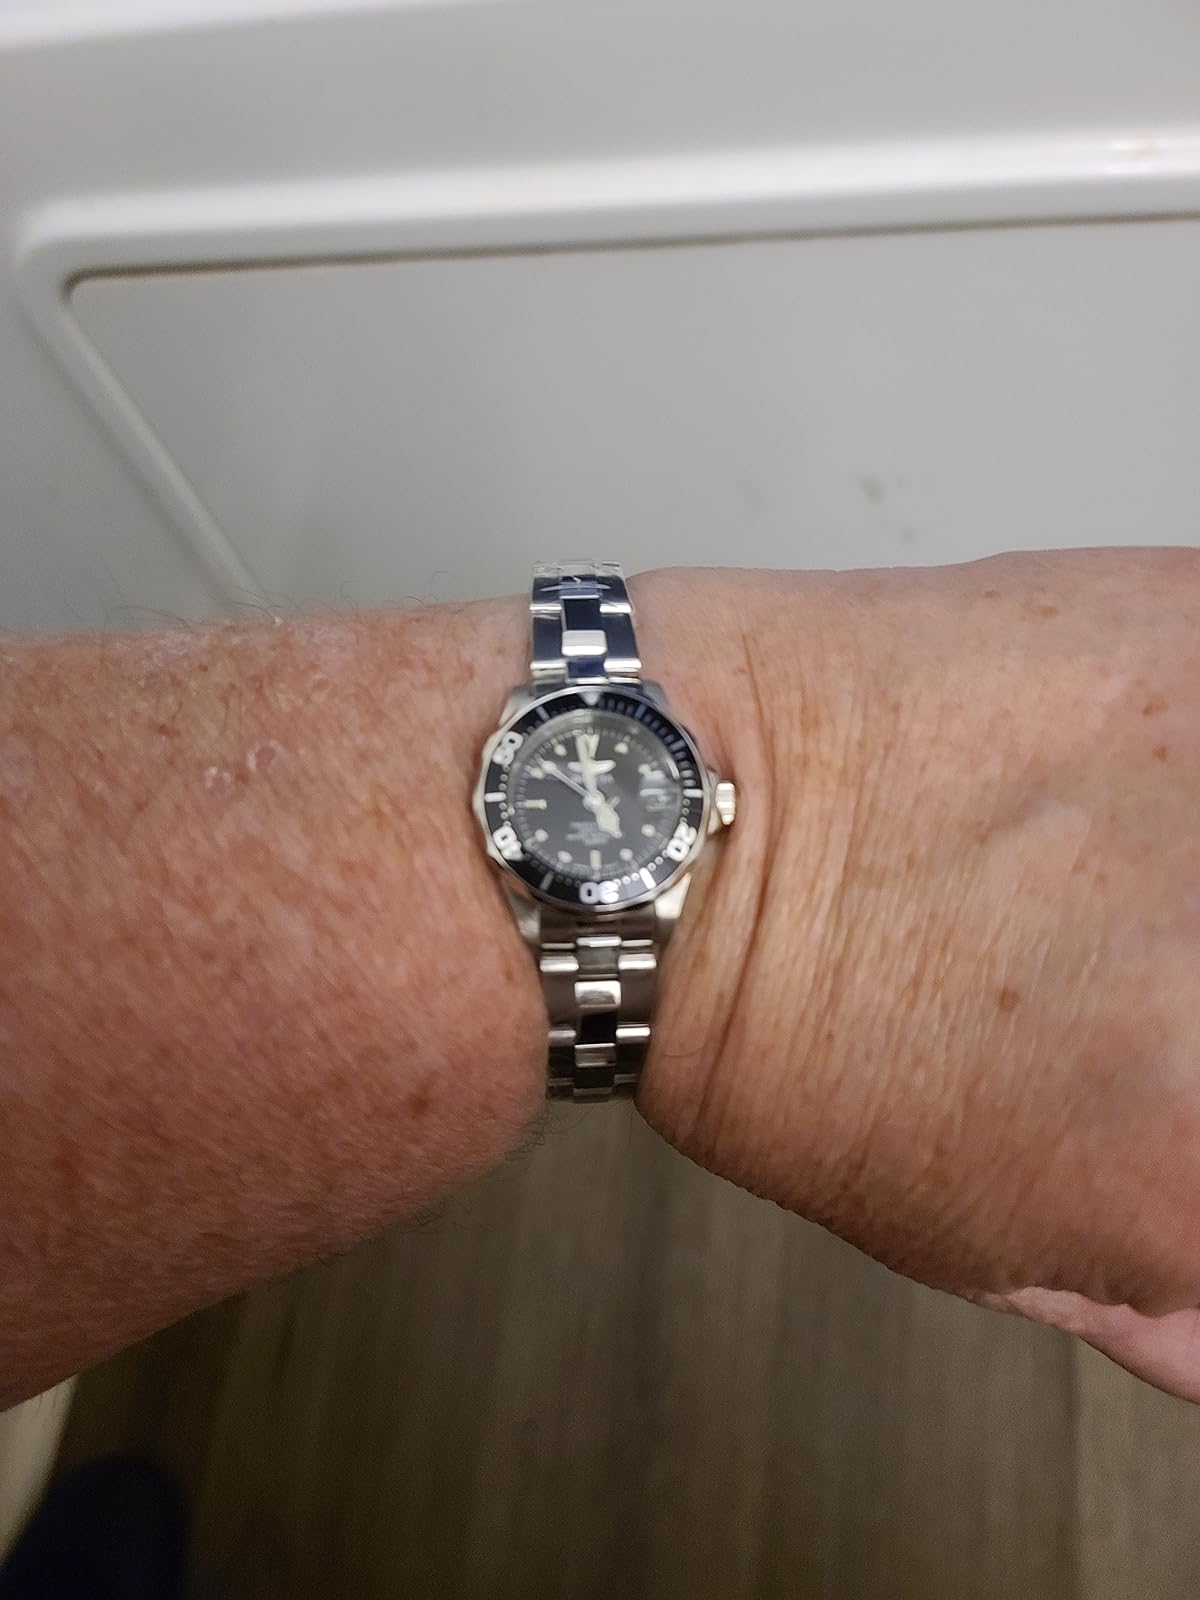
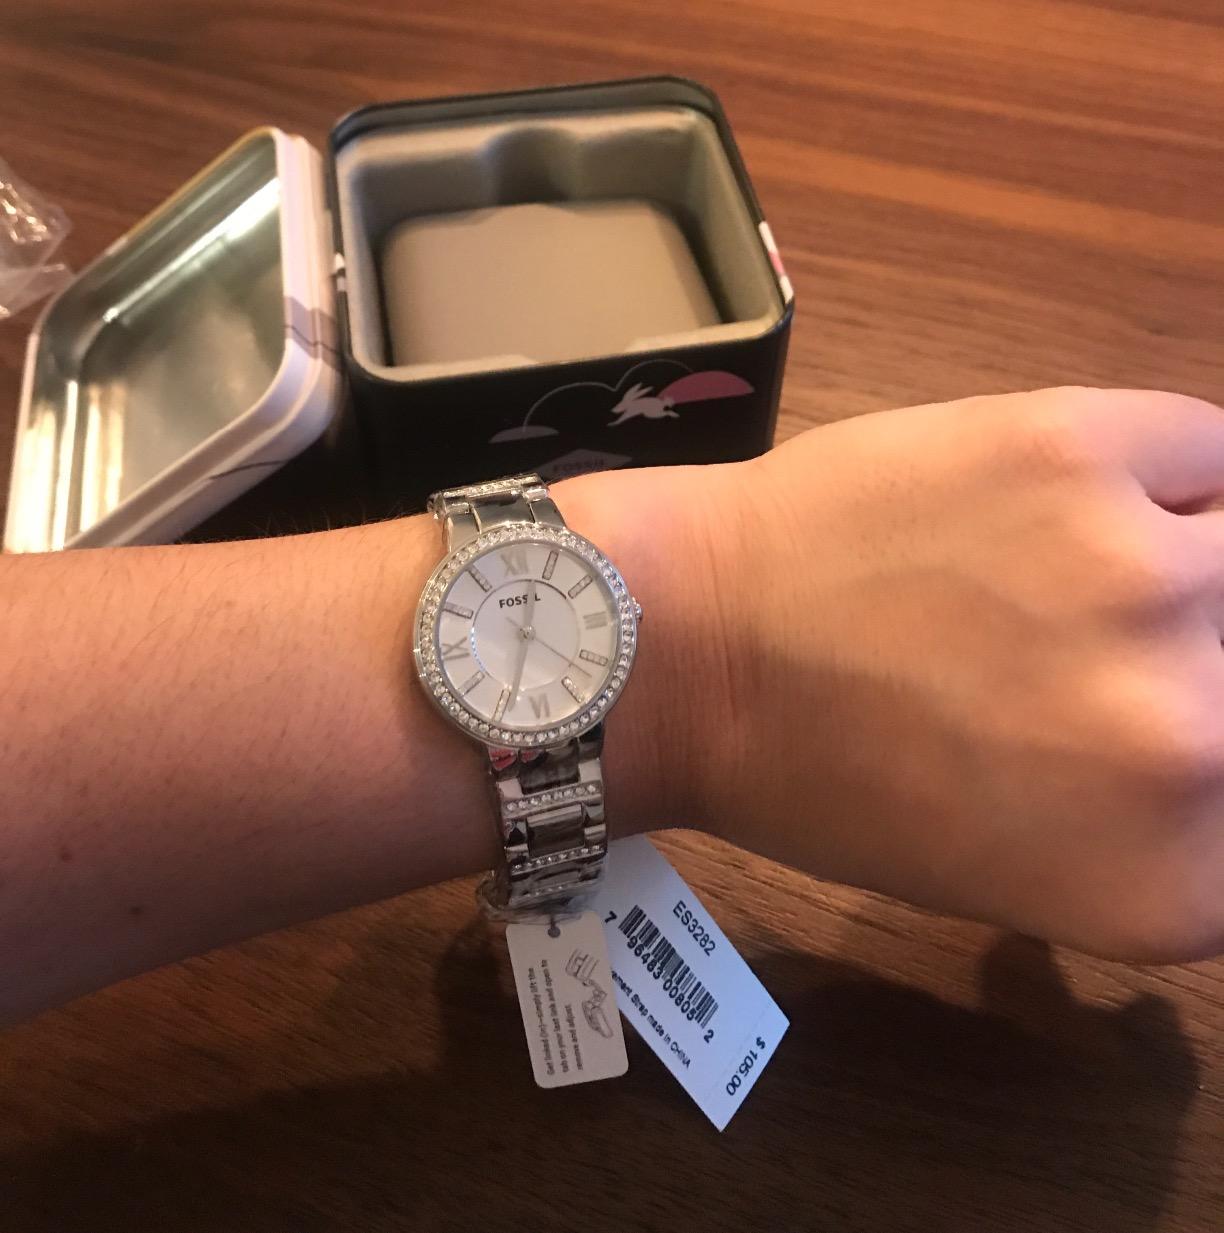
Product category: accessories_watch
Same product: no